Stichotrich

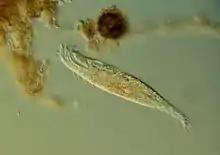
Ciliate "Uroleptus piscis" categorized in Stichotrichia by Small and Lynn

The term "stichotrich" derives from the ancient greek, meaning "row", and ,, meaning 'hair', because of the arrangement into rows of the cilia.